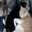
Label: cat